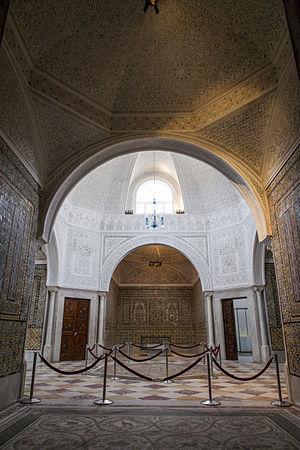
Tunis, musée du Bardo, salle de Virgile
Le musée national du Bardo est un musée de Tunis, capitale de la Tunisie, situé dans la banlieue du Bardo.